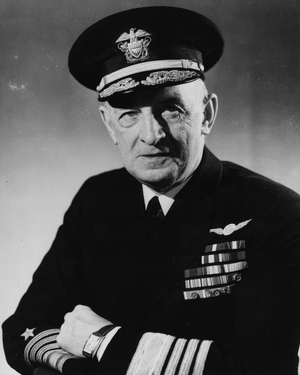
Le vice-chef des Opérations navales est un officier de la marine des États-Unis et l’officier au deuxième rang le plus élevé dans le département de la Marine des États-Unis. Dans le cas où le chef des Opérations navales est absent ou est empêché d'exercer ses fonctions, le VCNO assume les fonctions et responsabilités du CNO. Le VCNO peut également effectuer d'autres tâches que le CNO lui assigne. Le VCNO est nommé par le président des États-Unis, et doit être confirmée par un vote à la majorité des voix au Sénat des États-Unis. Le VCNO est nommé automatiquement amiral quatre étoiles.